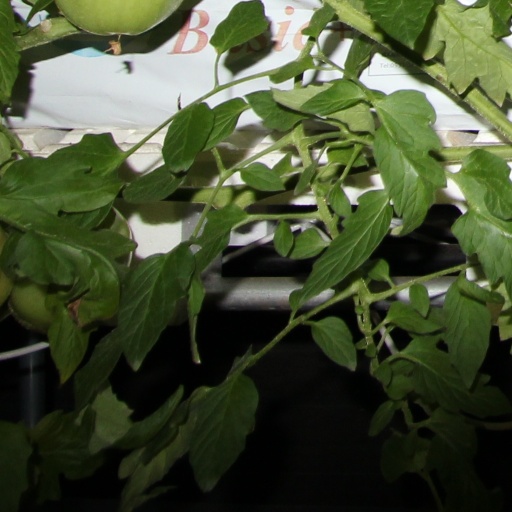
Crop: tomato